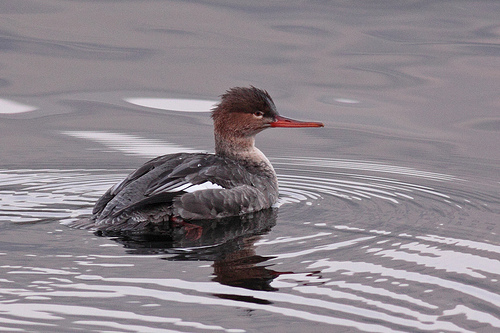
medium size bird with a very long orange beak small spiky feathers on its head very small eyes is brown/gray/white and black in colora large multicolored duck with charcoal grey feathers, an burn red nape and a red flat beak.
medium black and white bird with long neck, brown and red head a long red bill and small eyes
this larger bird is mostly grey and has a red beak
this aquatic bird has a long flat red bill and a white eye.
this gray bird has a reddish-grey head and a long red beak.
this bird has wings that are black and has a red bill
this bird has wings that are black and has an orange bill
this bird has wings that are brown and has an orange billa medium sized brown bird, with a long flat bill.
Species: Red Breasted Merganser